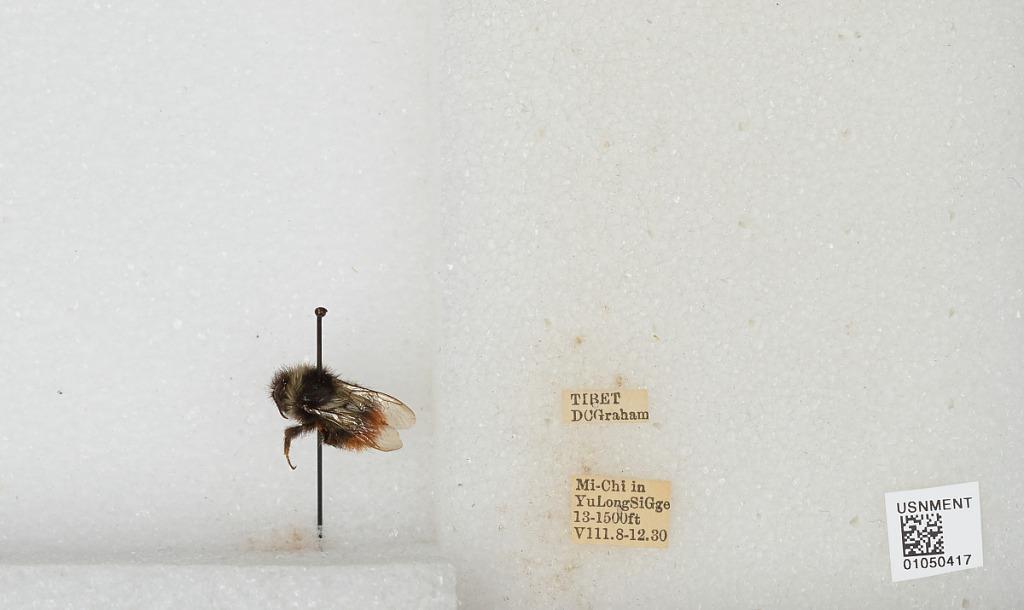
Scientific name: Bombus sp.
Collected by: D. Graham
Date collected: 1930-8-8
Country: China
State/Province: Tibet Autonomous Region
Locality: Mi-Chi in Yu Long Si Gge